Saul Levmore

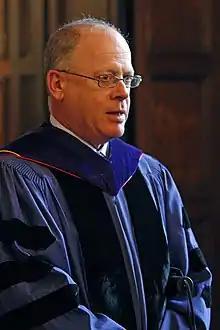
Levmore in 2009

Saul Levmore (born 1953) is the William B. Graham Distinguished Service Professor of Law at the University of Chicago Law School, where he served as the 12th dean of the law school from 2001 to 2009.